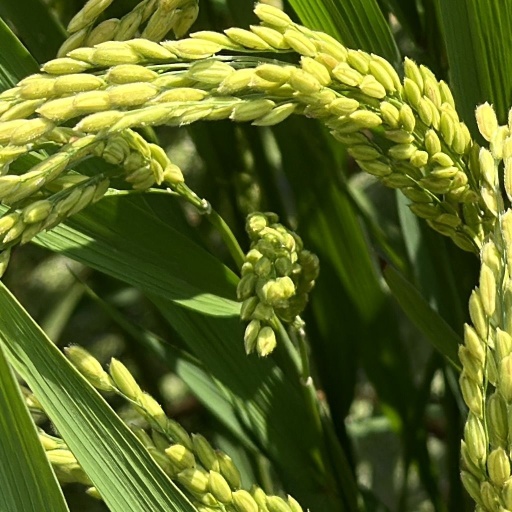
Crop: rice